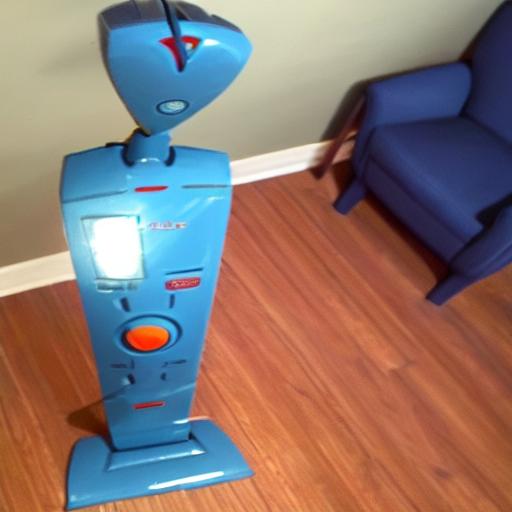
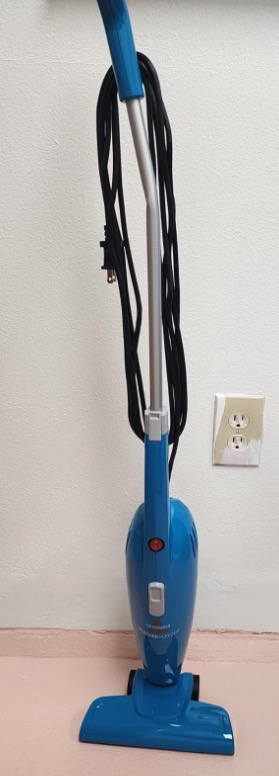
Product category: items_vacuum
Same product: no